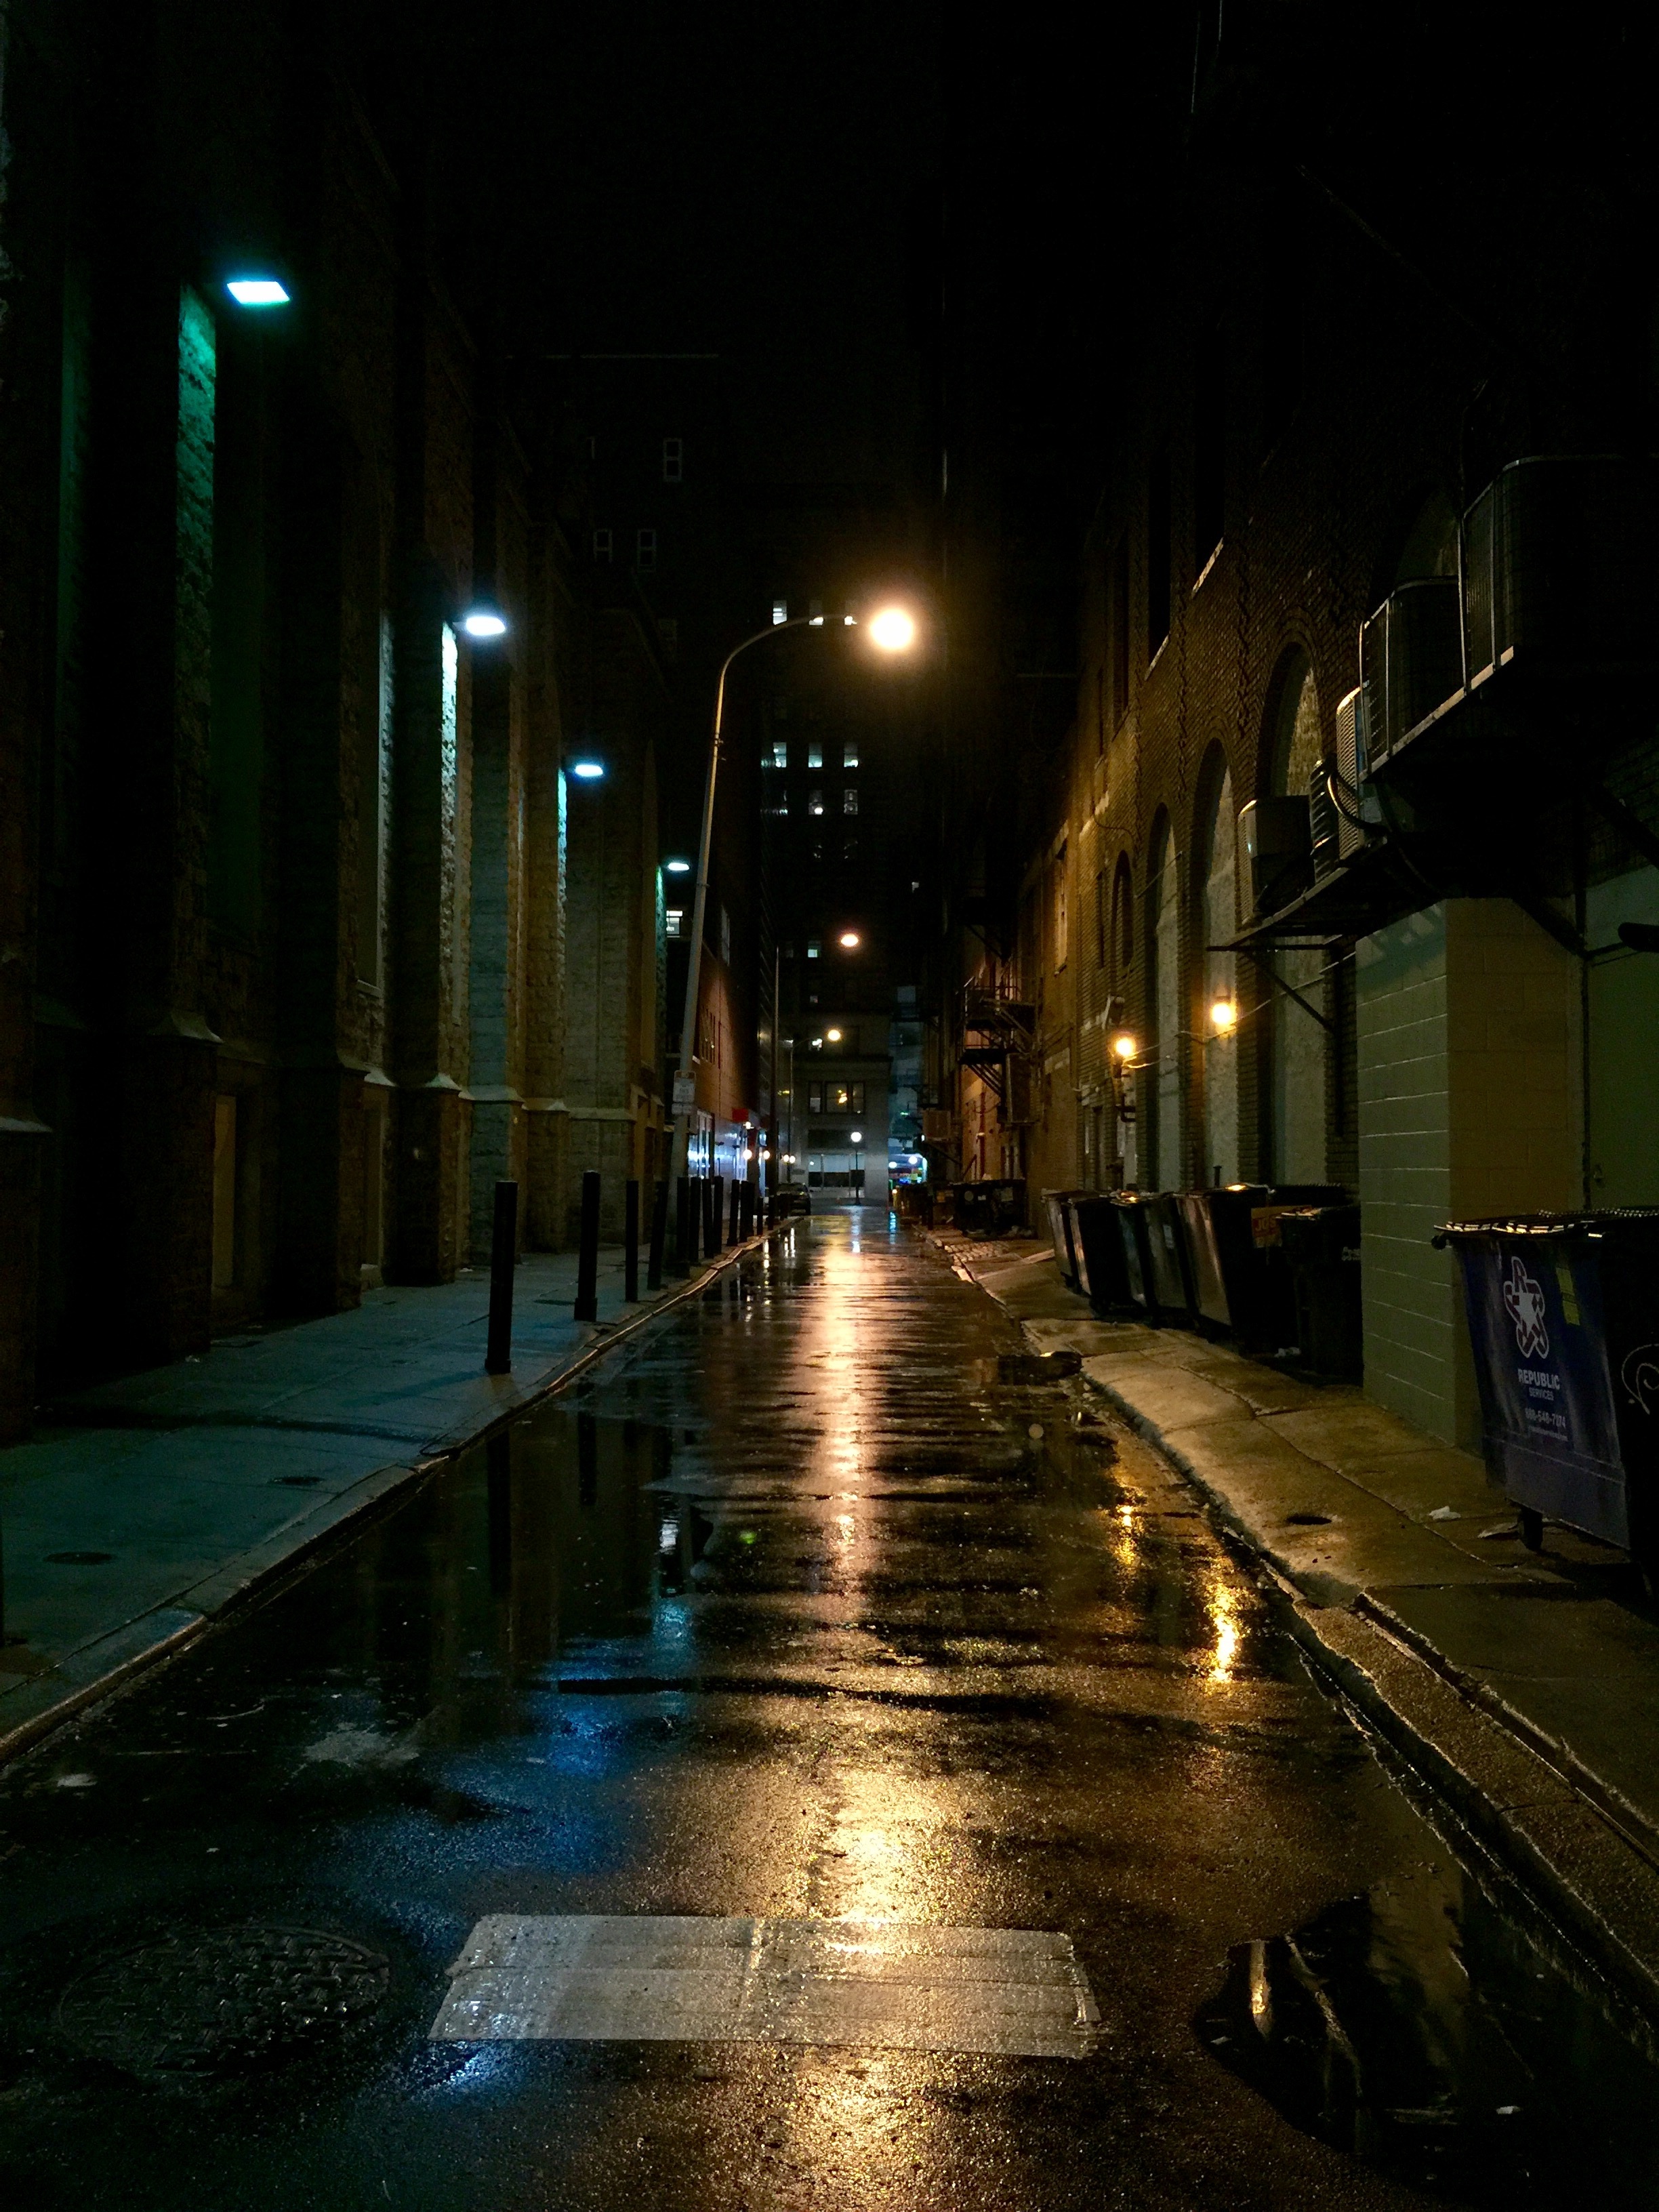
light, road, street, night, morning, city, urban, cityscape, dusk, evening, reflection, darkness, street light, city street, lighting, infrastructure, light fixture, midnight, city at night, city night, urban area